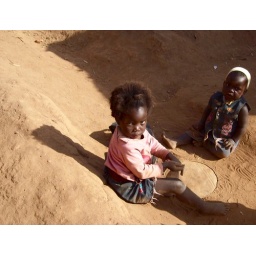
little girl in pink